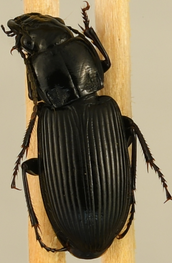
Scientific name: Pterostichus melanarius
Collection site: Woodworth Site (WOOD), plot WOOD_023